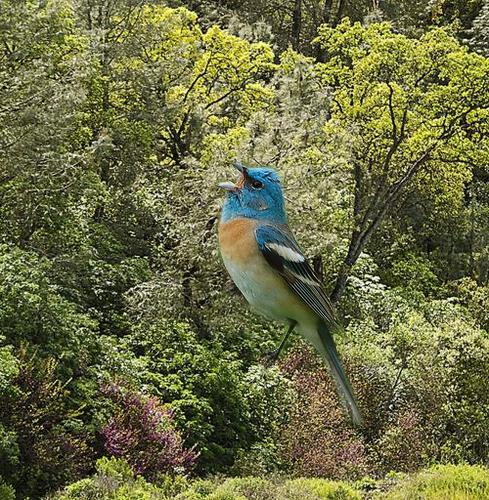
Bird species: Lazuli_Bunting
Bird type: landbird
Background: land